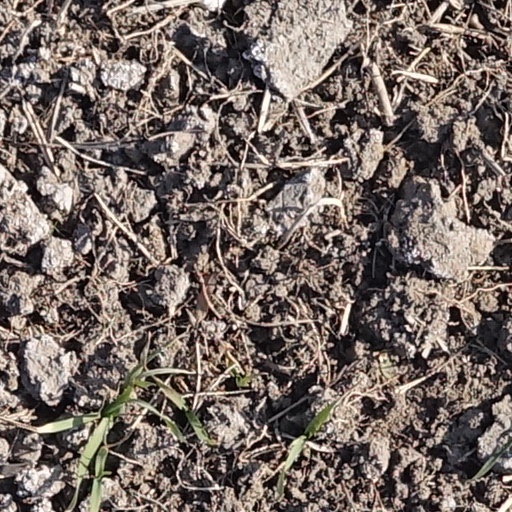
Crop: wheat